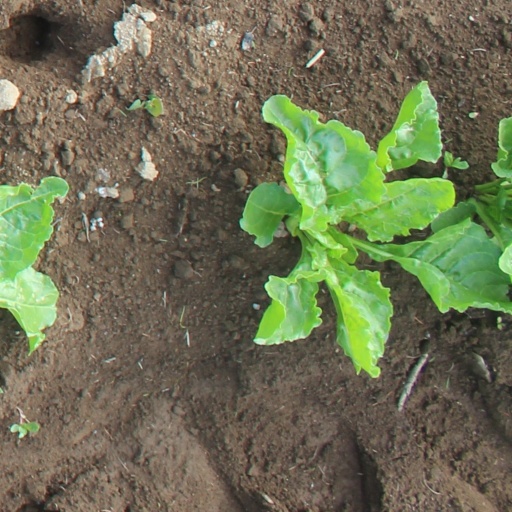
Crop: sugar beet